The Big Cube

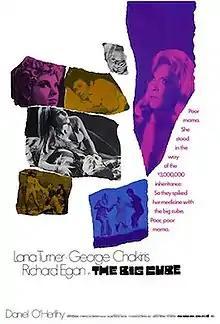
Theatrical poster

The Big Cube is a 1969 American psychological thriller film directed by Tito Davison and starring Lana Turner, Karin Mossberg, George Chakiris, Daniel O'Herlihy, and Richard Egan. Its plot follows an aging former actress who is dosed with LSD by her malicious stepdaughter, seeking to drive her mad and obtain her fortune. It is notable for its aggressive portrayal of LSD use and the 1960s youth counterculture as vicious evils.